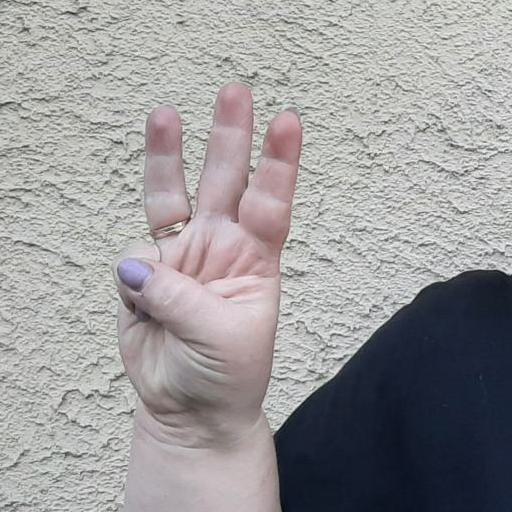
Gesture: three